Molok (company)

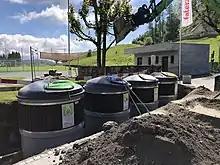
Installation of Molok containers in Switzerland

The basic idea of deep waste collection is a partially submerged waste container with volumes ranging from 800 liters to 5,000 liters. Inside the cool ground, protected from sunlight, the waste is retained longer than normally and it is also packed tightly. This is because of the vertical collection container utilizes gravity, which allows the new waste to compress the waste below into a more compact form. With help of the gravity the collection container can hold more waste.